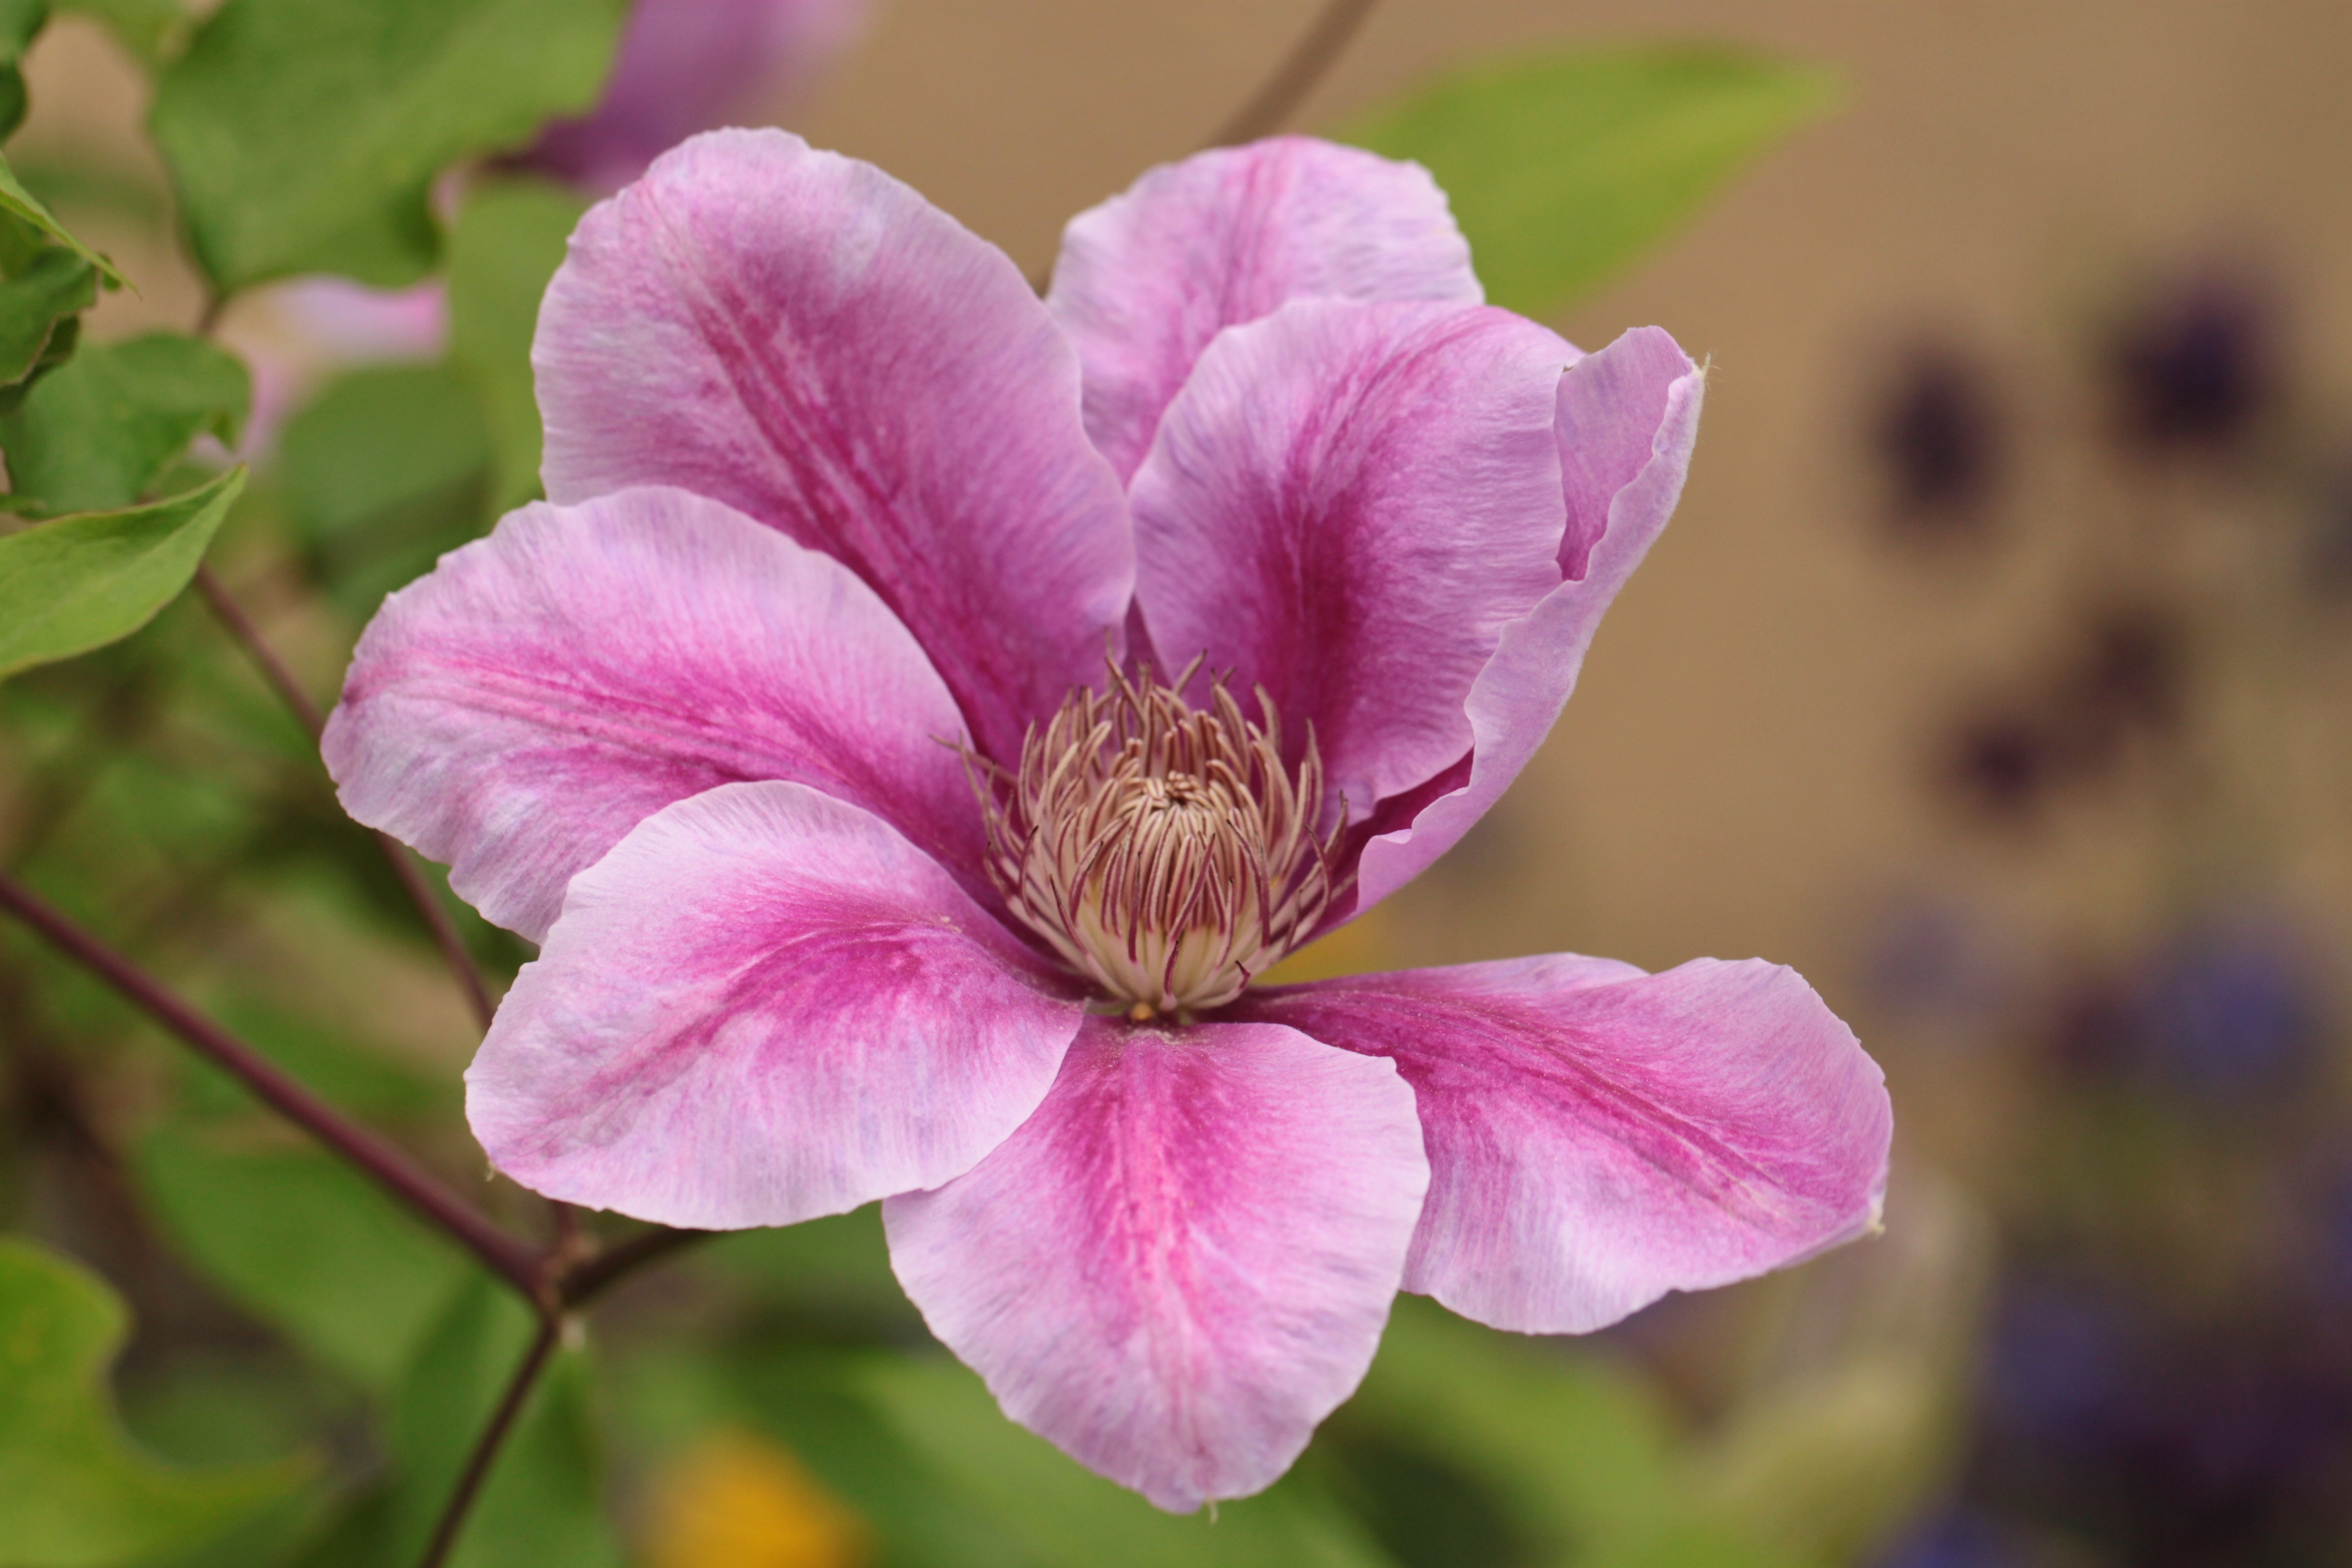
blossom, plant, flower, petal, bloom, spring, botany, climber, pink, close, flora, wildflower, flowers, close up, petals, decorative, violet, clematis, macro photography, garden plant, flowering plant, land plant